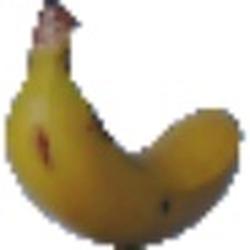
Label: Banana